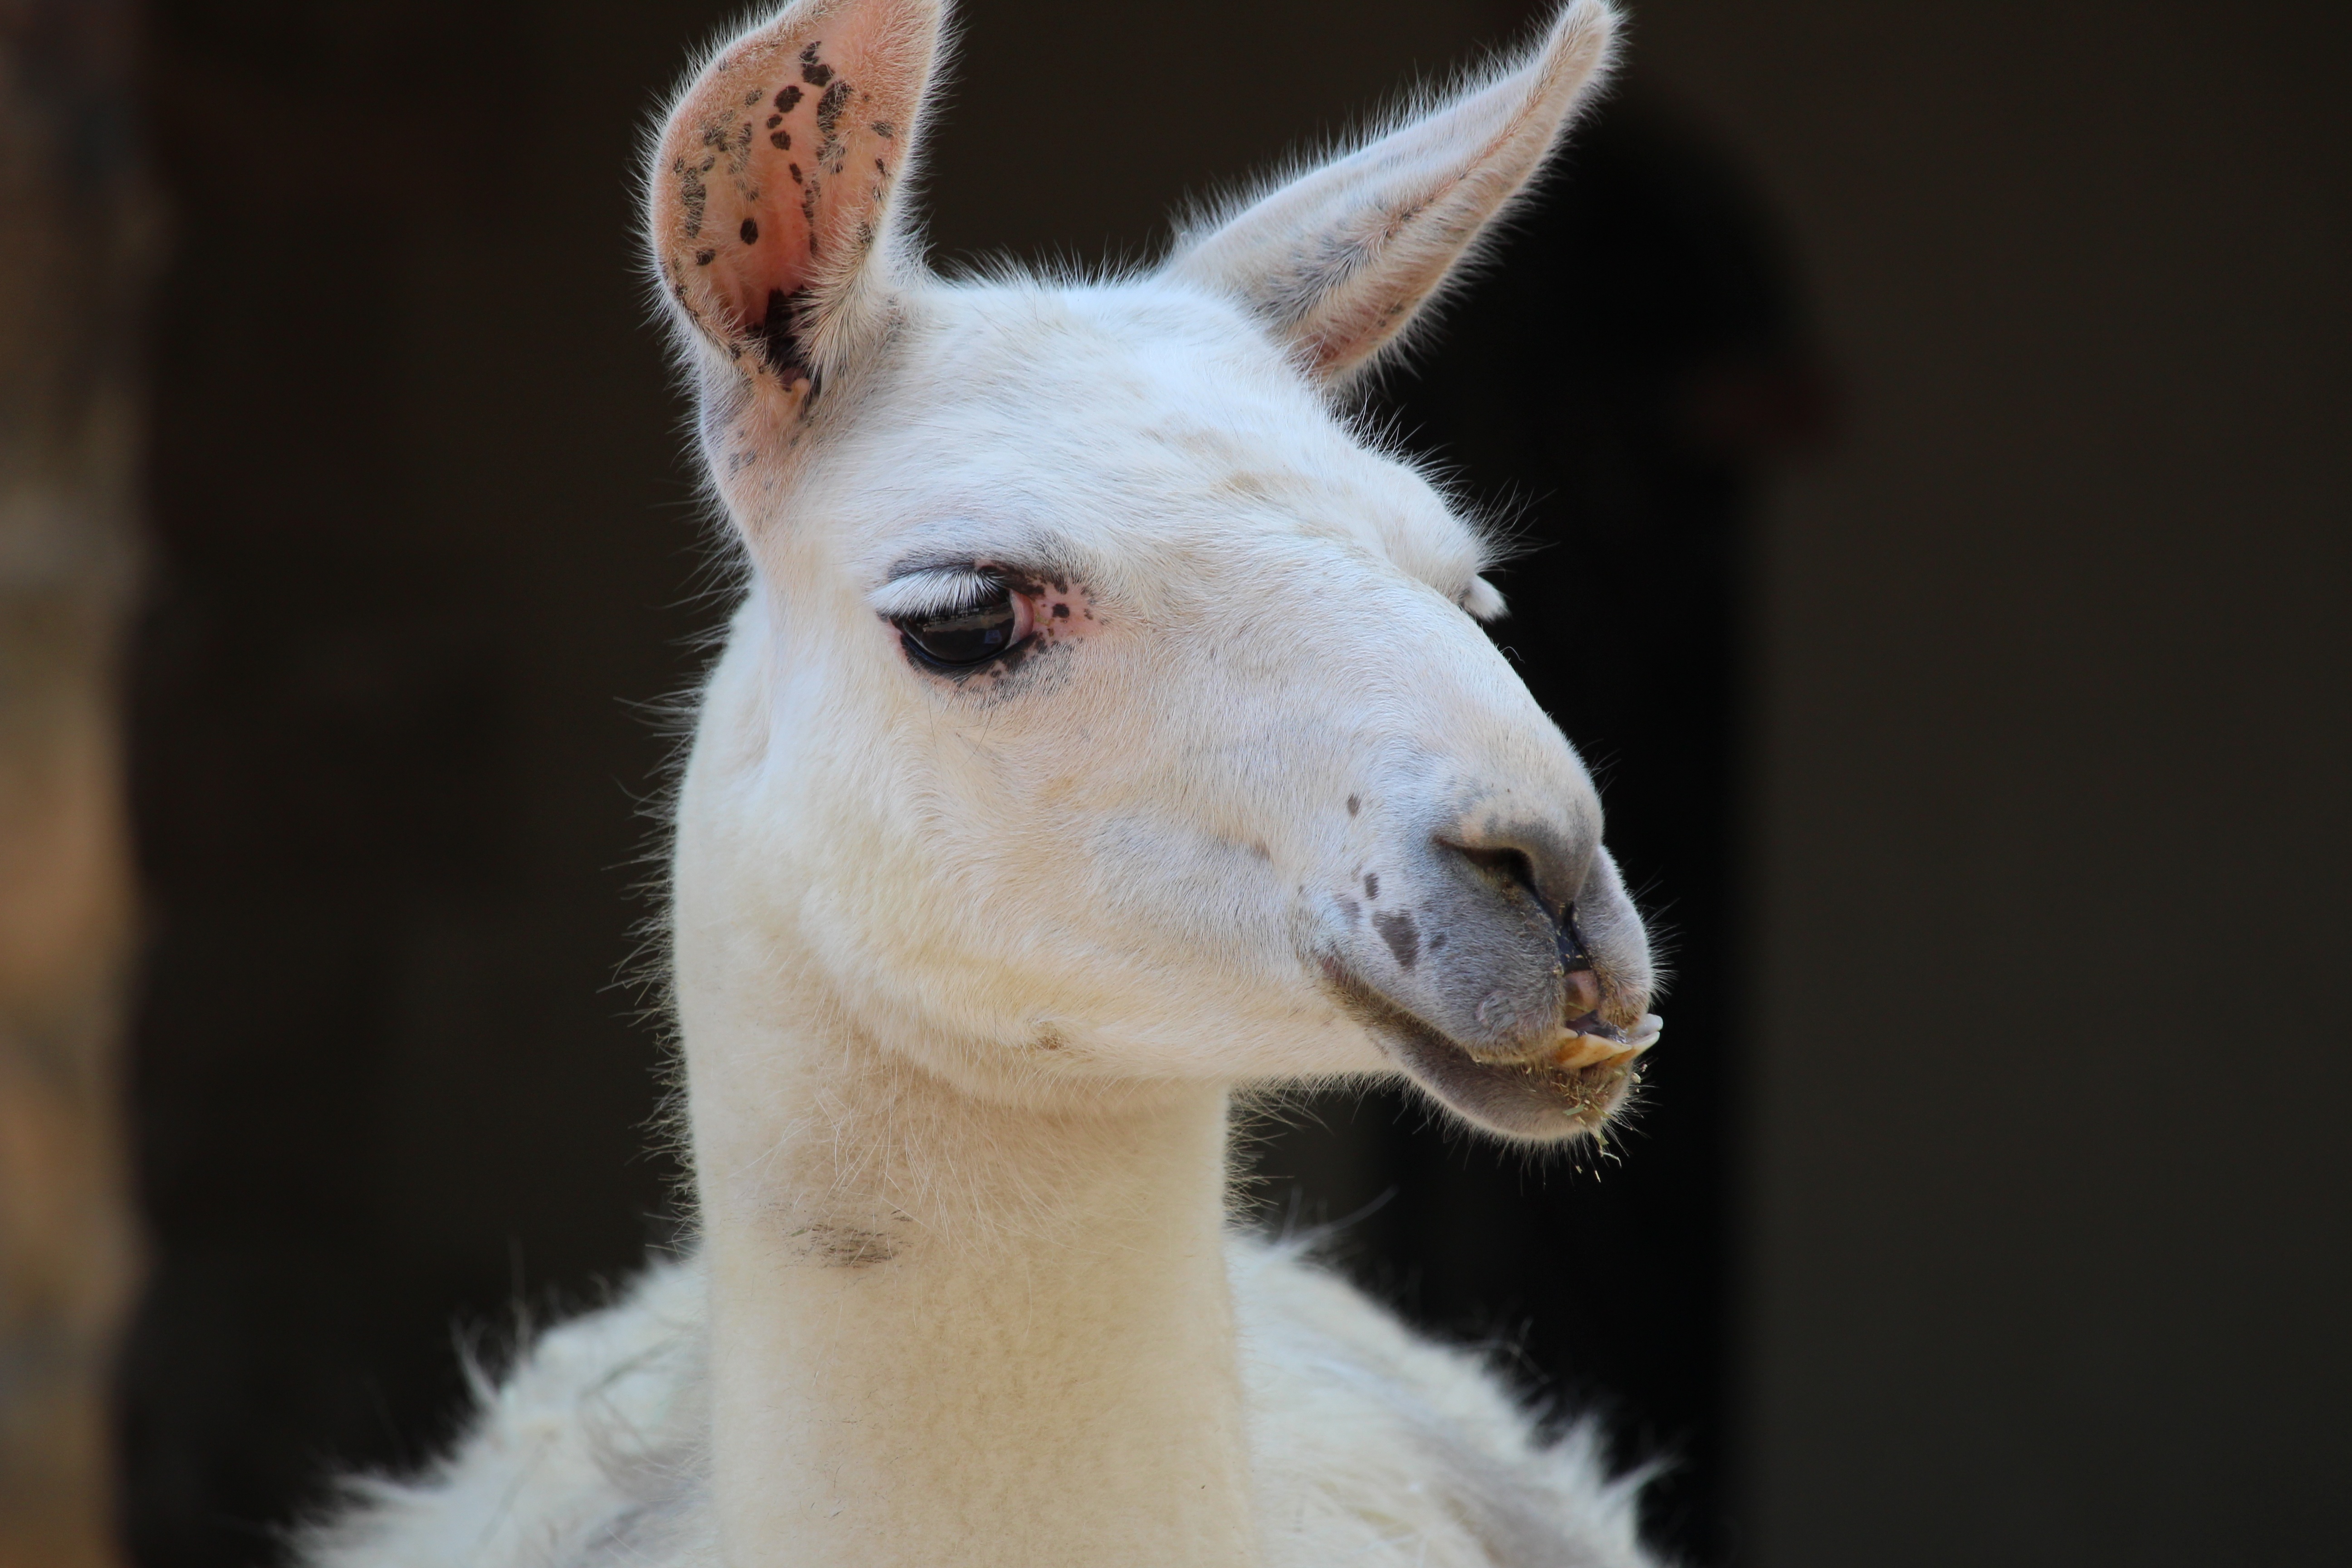
white, animal, wildlife, goat, zoo, mammal, fauna, close up, llama, head, vertebrate, camel like mammal